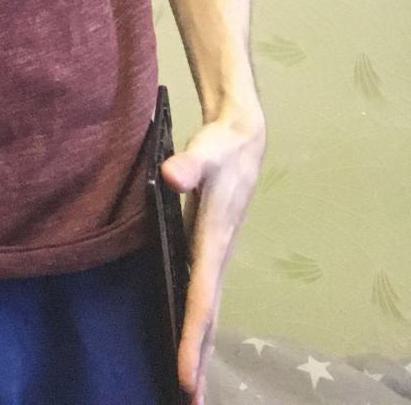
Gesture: no_gesture